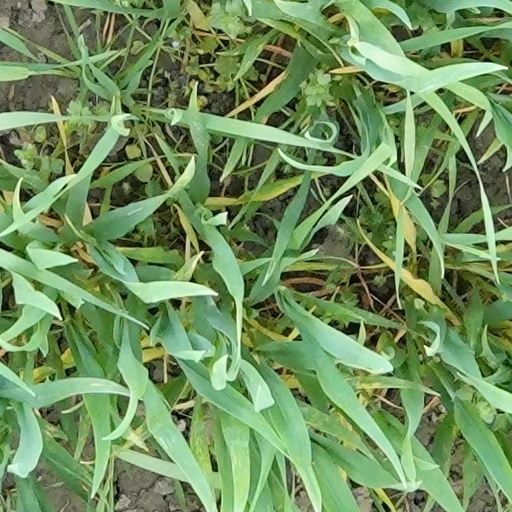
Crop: wheat